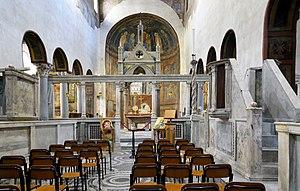
La basilique Santa-Maria in Cosmedin est une basilique mineure de Rome, située dans le rione de Ripa.